50th Space Wing

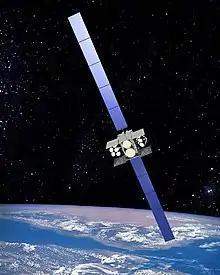
A Wideband Global SATCOM spacecraft

1 SOPS assumed responsibility for TacSat-3, the Space Based Space Surveillance system, and the Operationally Responsive Space-1 spacecraft in 2010, retiring TACSAT-3 in 2012 and ORS-1 in 2017.